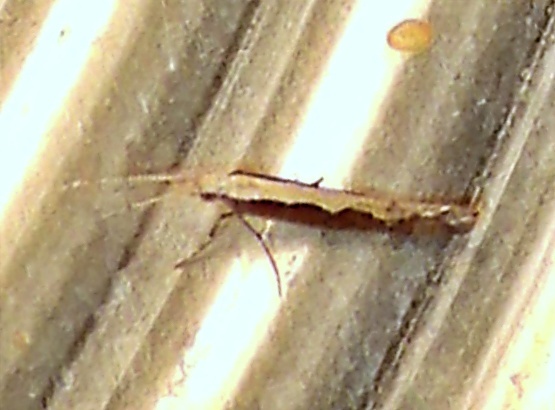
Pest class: diamondback_moth